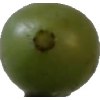
Label: grape